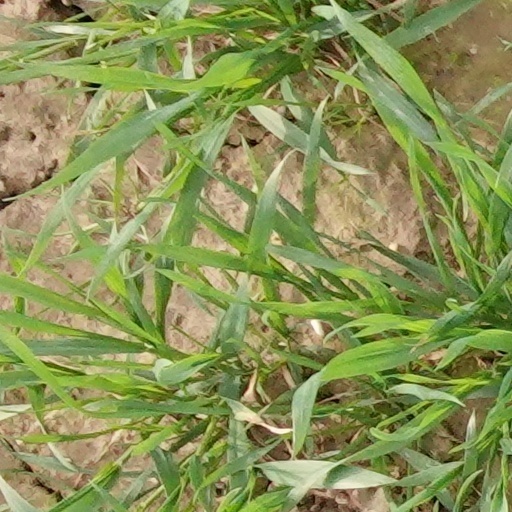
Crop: wheat